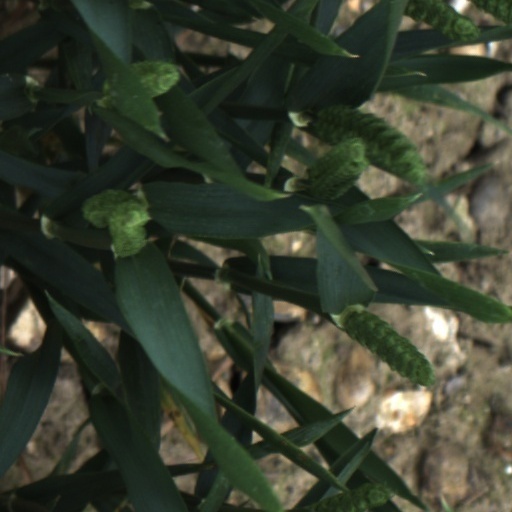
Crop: wheat